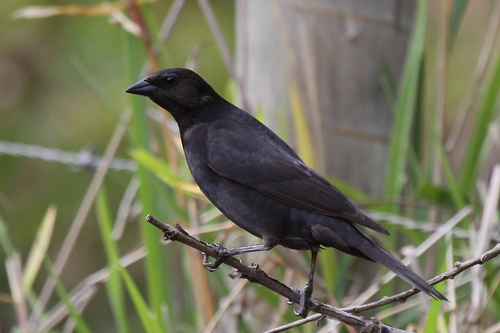
a bird with a mid length triangular beak and black covering the rest of its body.
this bird is black in color with a black beak and black eye rings.
a medium sized all black bird with a short thick beak.
this bird is black in color with a black beak, and black eye rings.
this is a black bird with black feet and a large pointy black beak.
the whole bird is black, the beak is short and pointed, and the head is small compared to the body.
this bird is black with some dark brown on its wings.
this bird has wings that are black and has a thin bill
this bird is black in color, and has a black beak.
this bird is all black and has a long, pointy beak.
Species: Shiny Cowbird